Leonard Wood

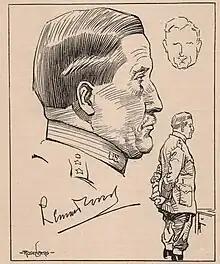
Signed drawing by Manuel Rosenberg, 1927

During the war Wood was relegated to stateside roles, including command of the Southern Department in 1917. He then commanded the 89th and 10th Divisions, which he organized and trained at Camp Funston, Kansas. While on an inspection tour of the Western Front in January 1918, Wood was slightly injured by shrapnel from a US mortar round that exploded during a test. Wood was preparing to travel to France with the 89th Division in May 1918 when he was relieved by Wilson. He was disappointed at being continued in stateside service, but effectively organized and trained the 10th Division. During most of the war, Wood's aide-de-camp was John C. H. Lee, who attained the rank of lieutenant general during World War II.